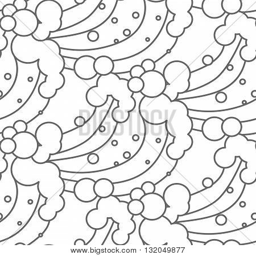
ocean waves black and white seamless pattern .